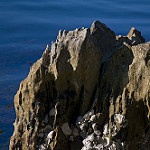
Label: sea